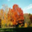
Label: maple_tree